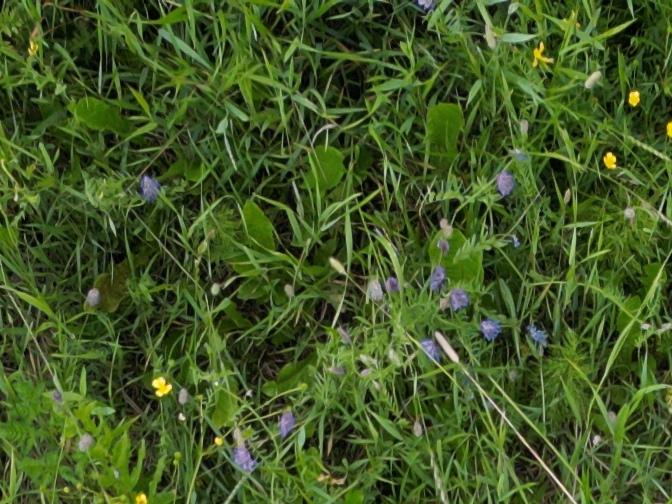
Flowers visible:  daisy flowers